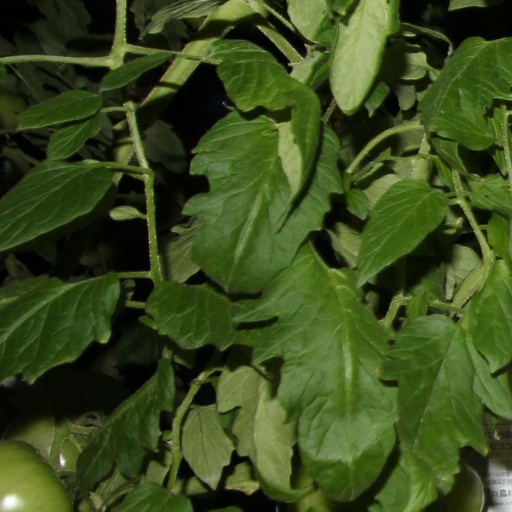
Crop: tomato